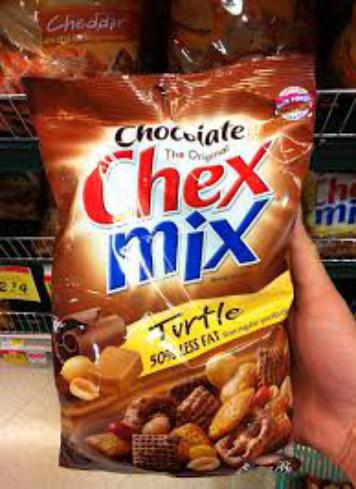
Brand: Chocolate Chex
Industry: Food